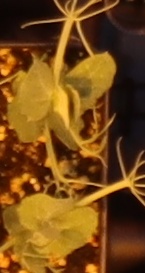
Label: Field Pea